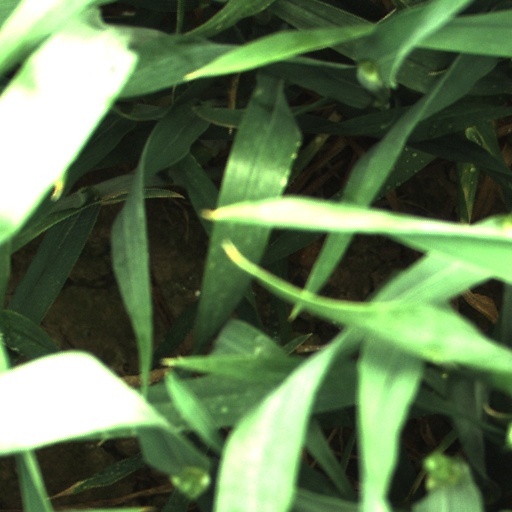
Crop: wheat